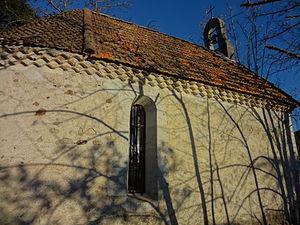
Valernes est une commune française située dans le département des Alpes-de-Haute-Provence, en région Provence-Alpes-Côte d'Azur.